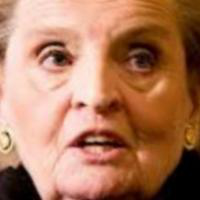
Age group: age 66-80